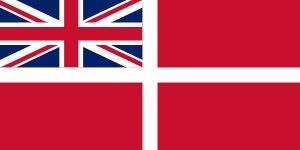
L'État de Malte possède plusieurs drapeaux, pavillons ou fanions officiels : le drapeau national, celui du président de la république, les fanions du commandant des forces armées ou de la police, le pavillon de la marine marchande.